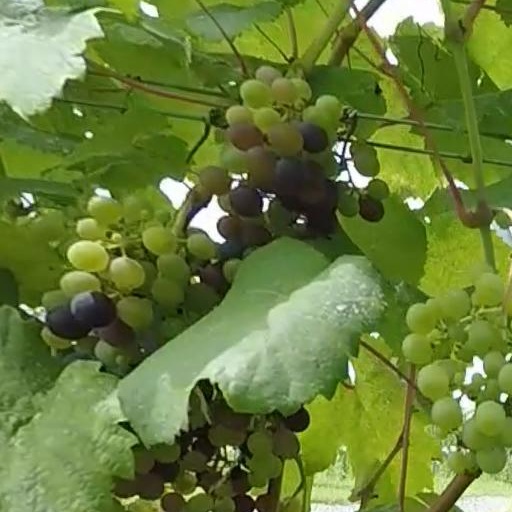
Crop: grape